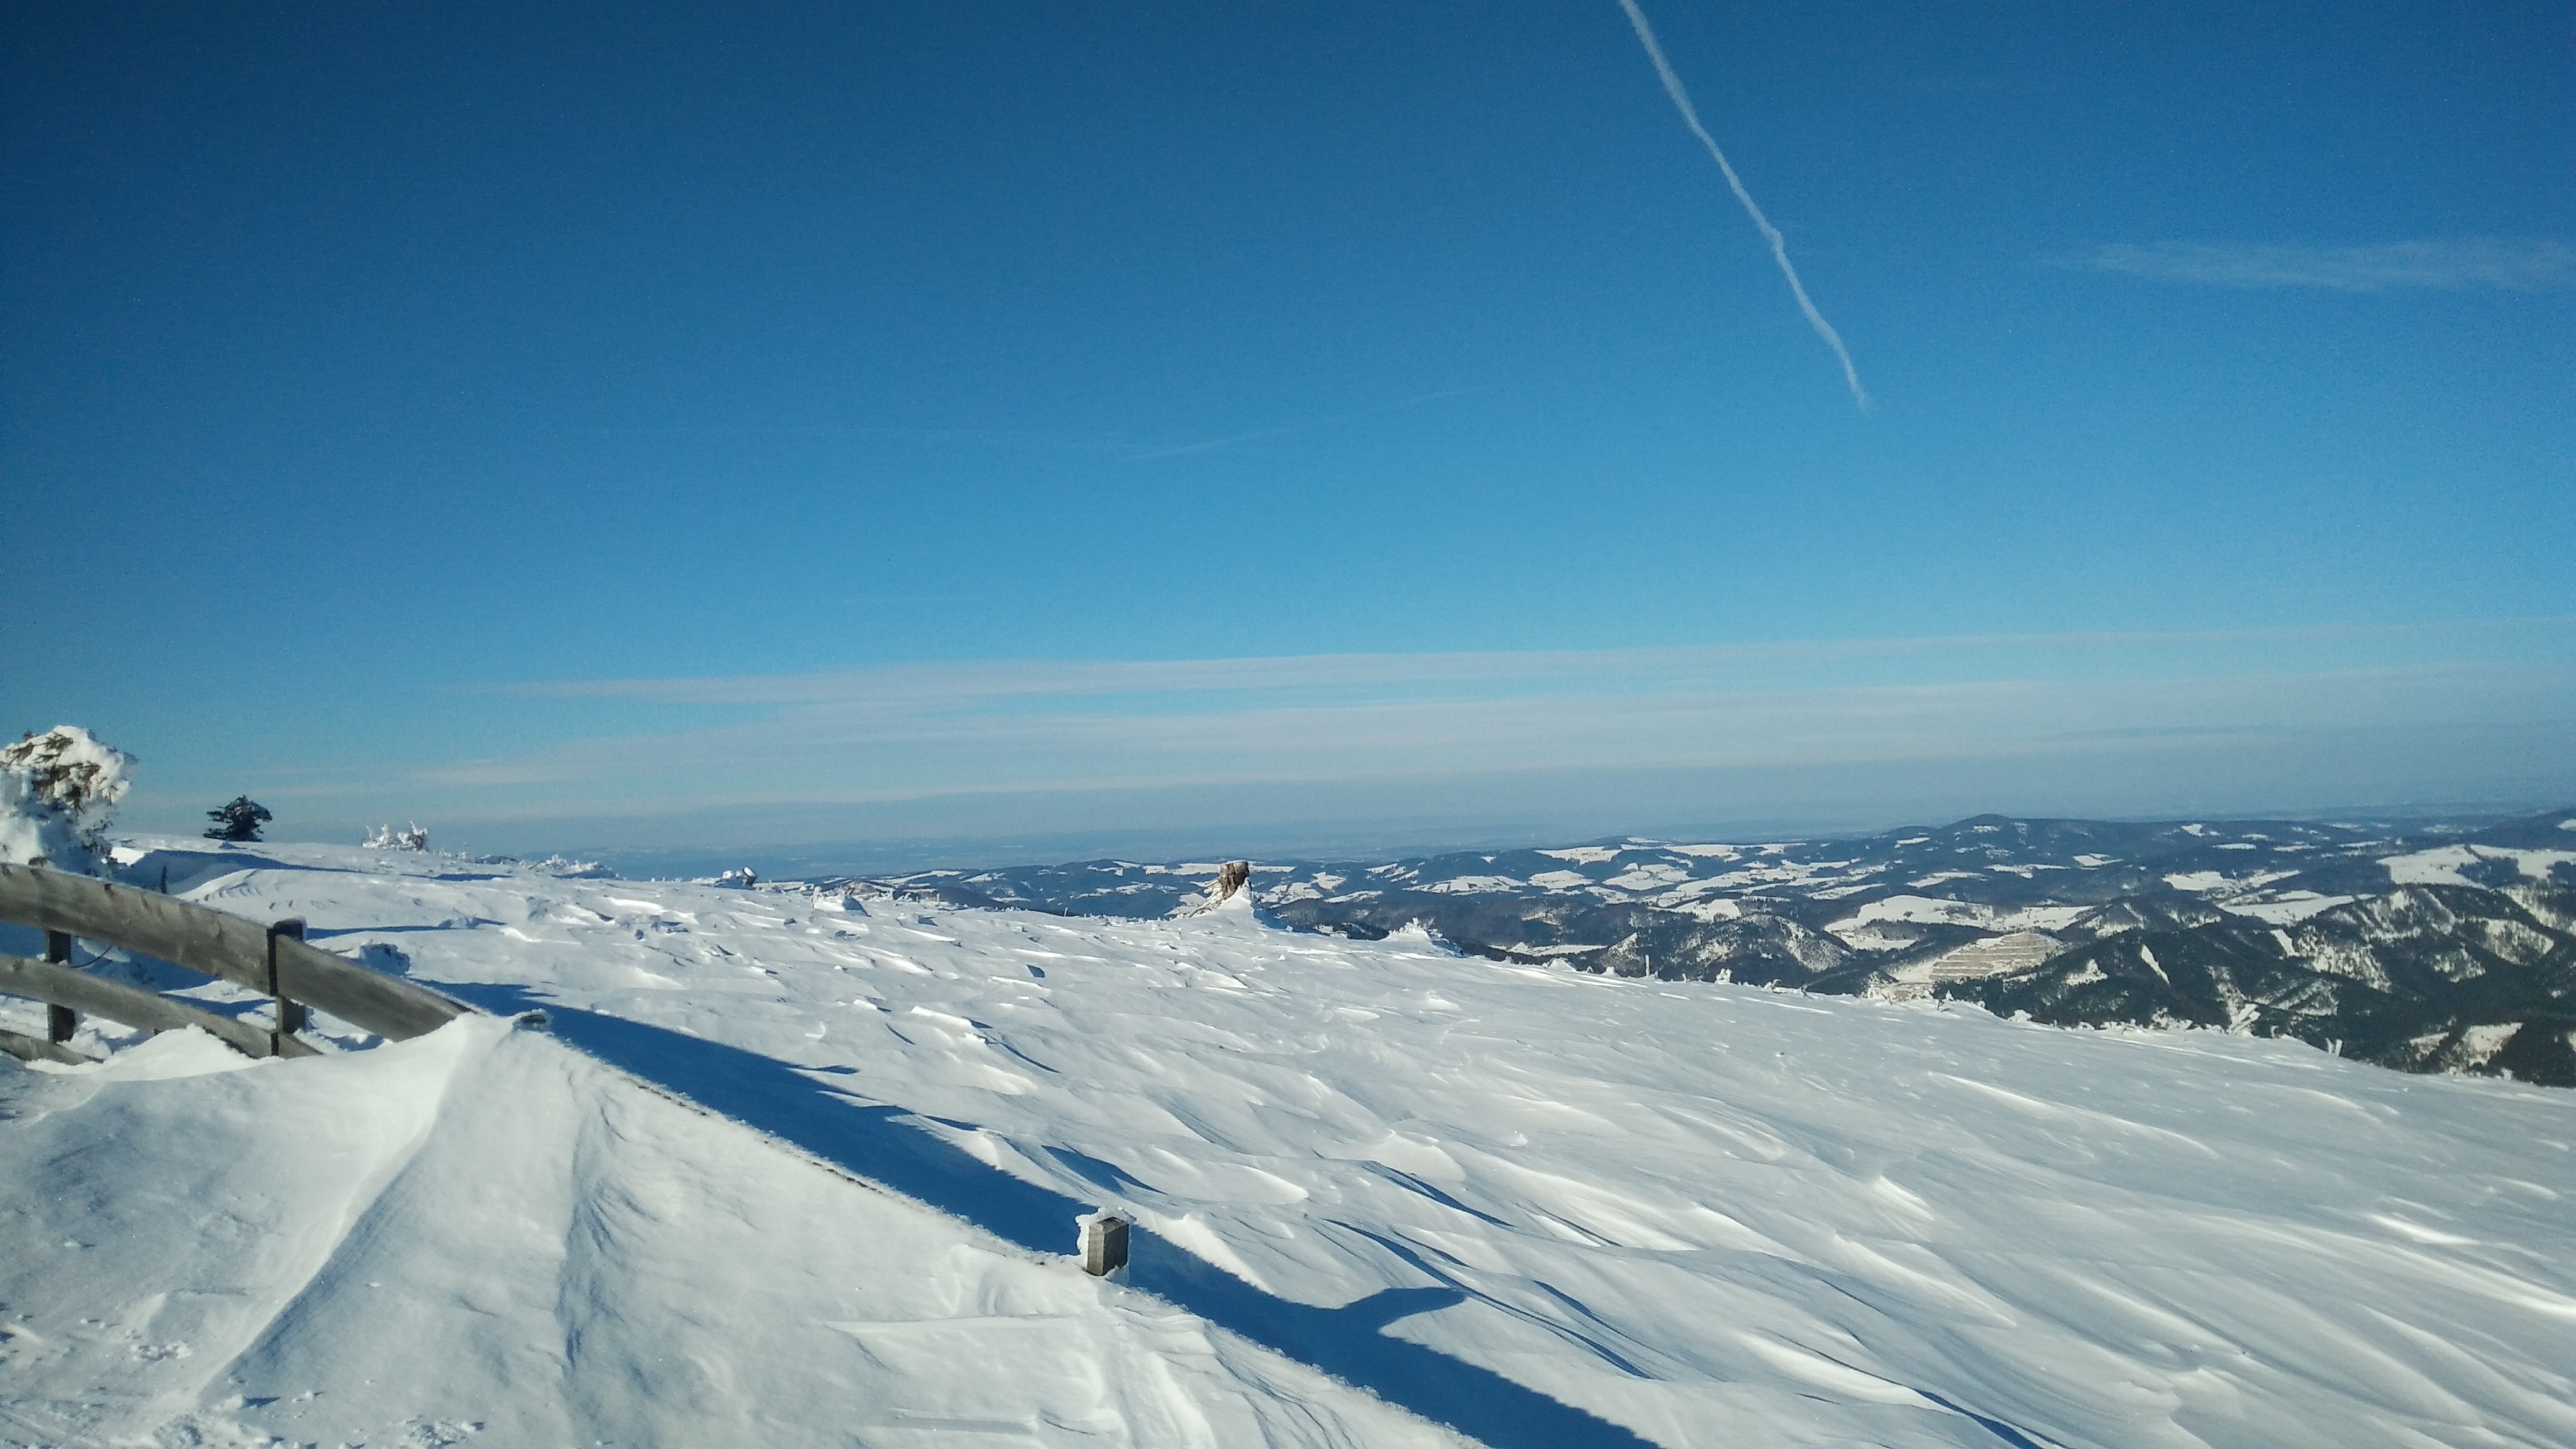
skiing, unterberg, freedom, snow, winter, sky, mountain, geological phenomenon, mountain range, cloud, piste, recreation, ice, massif, alps, slope, ice cap, ridge, vacation, summit, horizon, glacial landform, glacier, landscape, arctic, fell, ocean, terrain, tourism